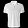
Label: T - shirt / top